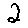
Label: 2